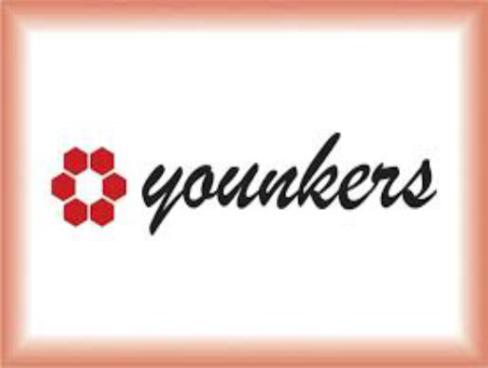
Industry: Others